82nd (Essex) Heavy Anti-Aircraft Regiment, Royal Artillery

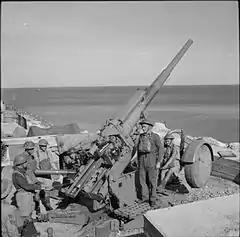
Mobile 3.7-inch HAA gun deployed at White Rock Battery, November 1941.

AA units returning from France and Norway were rapidly reinforced, re-equipped where possible, and redeployed for future integration into existing defence plans. On 1 June, those AA regiments equipped with 3-inch guns or the newer 3.7-inch were termed Heavy Anti-Aircraft (HAA) to distinguish them from the new Light Anti-Aircraft (LAA) units being formed. 82nd (Essex) HAA Regiment was re-equipped with 16 x 3.7-inch guns, 8 x Bofors guns and GL Mk I gun-laying radar, and was then sent aboard the SS "City of Cairo" to reinforce the defences of Gibraltar.